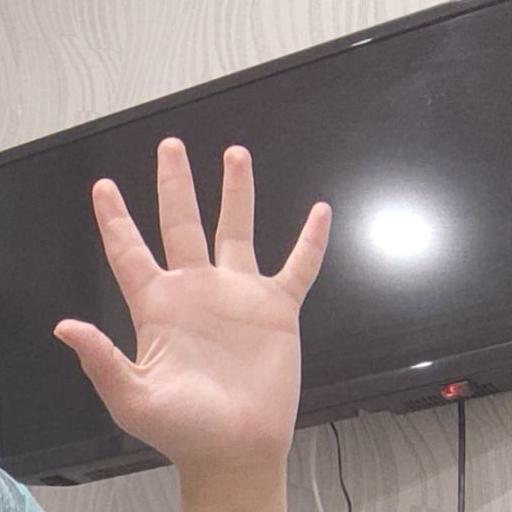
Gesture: palm